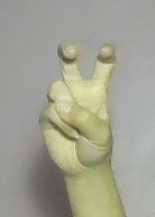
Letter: toot